Magnum P.I. (2018 TV series) season 2

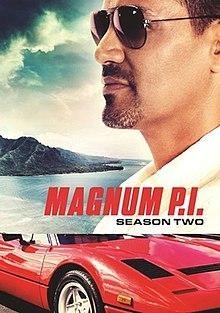
United States DVD cover

The second season of the crime and action drama "Magnum P.I." premiered on September 27, 2019, on CBS, for the 2019–20 United States network television schedule. The series is a remake of the 1980 series of the same name and centers on Thomas Magnum, a former Navy SEAL who works as a private investigator and solves mysteries with his business partner Juliet Higgins and other friends. It stars Jay Hernandez, Perdita Weeks, Zachary Knighton, Stephen Hill, Amy Hill, and Tim Kang. The season was ordered on January 25, 2019, for a twenty episode season. Multiple "Hawaii Five-0" stars appeared as their "Hawaii Five-0" characters in a two-part crossover event as well as in guest roles throughout the season in minor crossover events.